Miles Ukaoma

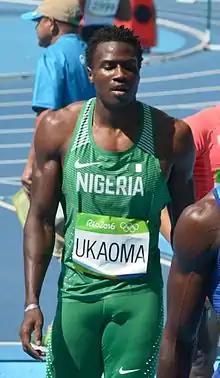
Ukaoma at the 2016 Olympics

Miles Ukaoma (born 21 July 1992) is an American-born Nigerian hurdler. In 2016, Miles Ukaoma qualified for the 2016 Rio Olympics Men's 400 metres hurdles|400 metres hurdles event, He competed in the 400 metres hurdles event at the 2015 World Championships in Beijing narrowly missing the semifinals. His personal best in the 400 metres hurdles is 48.84 seconds set in Warri in 2015.